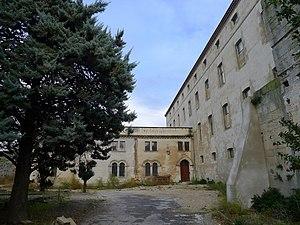
Enclos Saint-Césaire à Arles (Bouches-du-Rhône, France), bâtiment ancien à l'arrière de l'hospice Saint-Césaire.
L'abbaye Saint-Césaire, initialement appelée Monastère Saint-Jean, était un monastère de femmes installé à l'intérieur de la cité d'Arles dans l'angle sud-est du rempart où, sous le nom de Saint-Césaire, il demeura jusqu'à la Révolution.